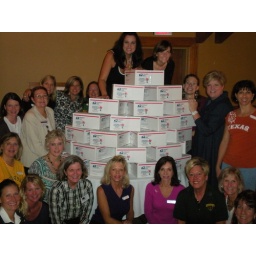
All our ladies who packed up 25 boxes all going to be shipped out the female troops in Bagdad.